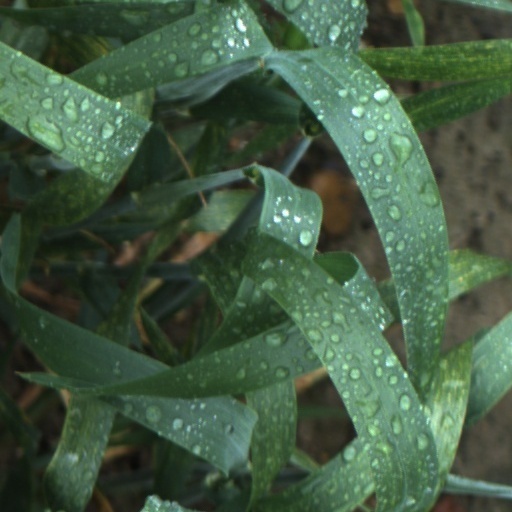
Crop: wheat